Leonor de Cisneros

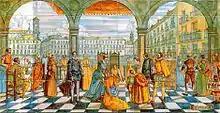
Auto-da-fé of Doctor Cazalla, in Valladolid.

In 1559, the entire congregation, headed by Augustino de Cazalla, was arrested and tortured under interrogation by the Spanish Inquisition. Upon confession to heresy, they were led to an official "auto-da-fé" in Valladolid on May 21, 1559, Trinity Sunday, in the presence of the royal family - the Prince of Spain, the Princess of Portugal, and the Governess (of Spain) - where faced with renunciation of their Lutheran faith, repentance for heresy and submission to the imprisonment of the Inquisition, or being burned at the stake, several, to be spared execution, abjured. Among those who abjured was Leonor de Cisneros. Her husband, Antonio, with thirteen others refused to forswear and were condemned to burning at the stake. Being led to his death and passing his wife he angrily rebuked her. The Venetian Ambassador with King Philip at that time, Paulo Tiepolo, wrote of the executions to the Doge and Senate on May 28, 1559: